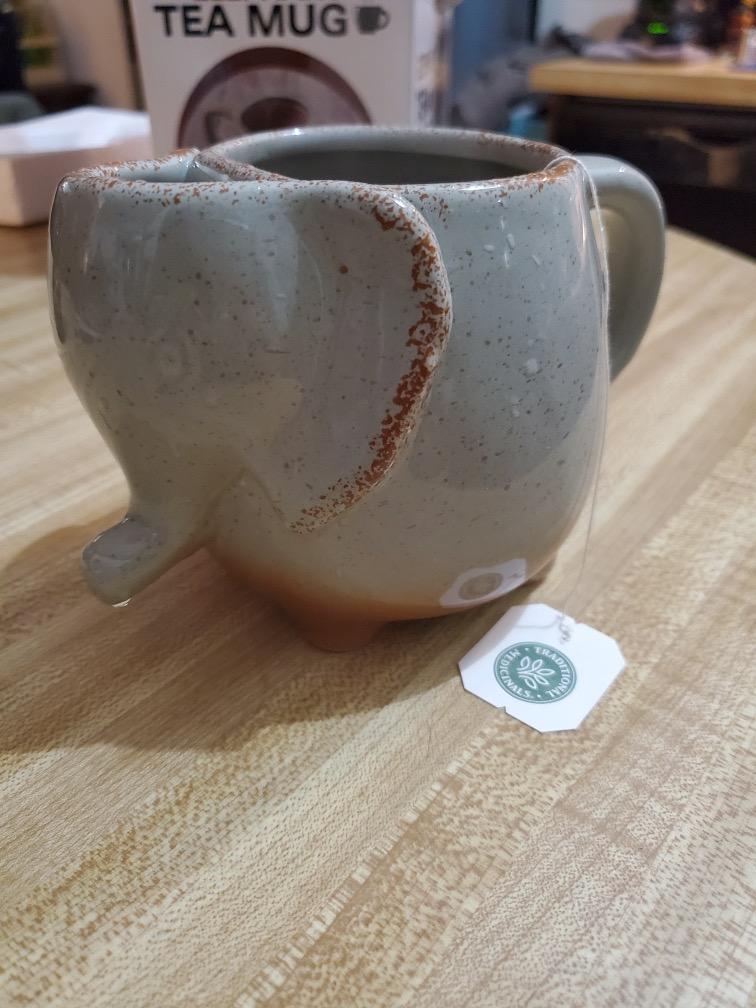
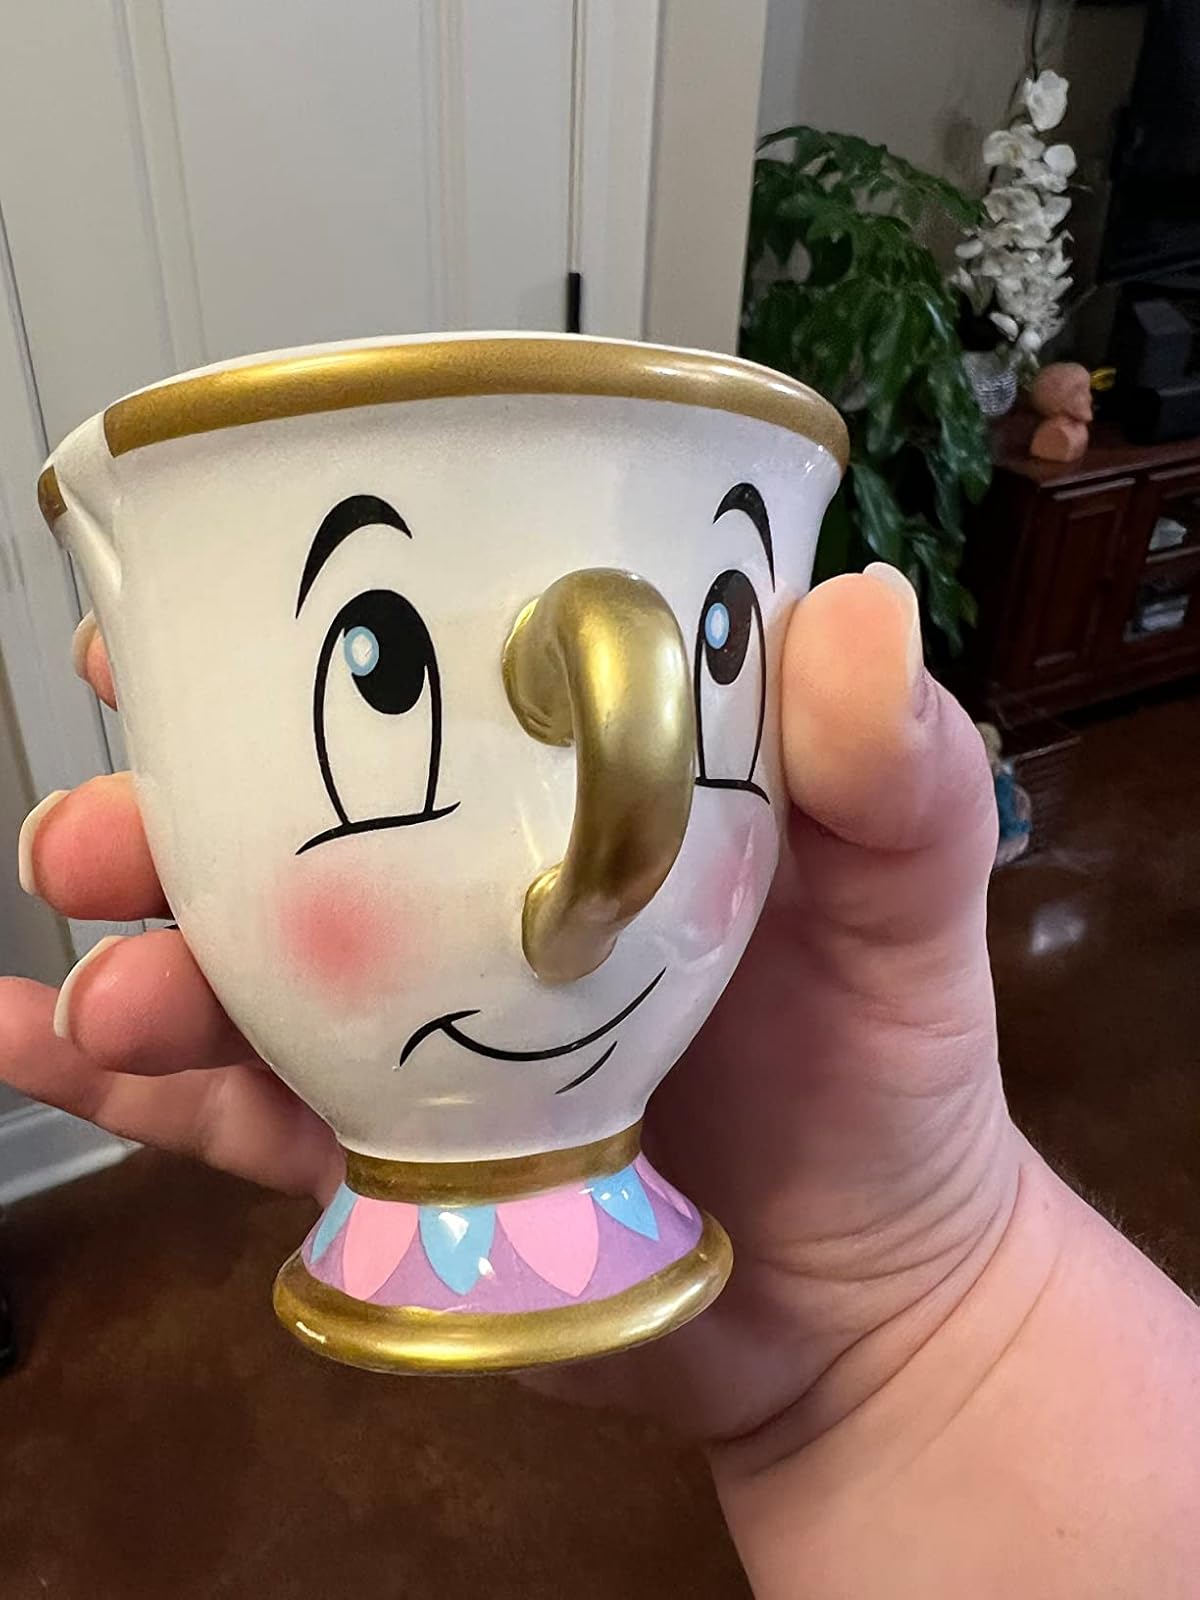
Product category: items_mug
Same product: no